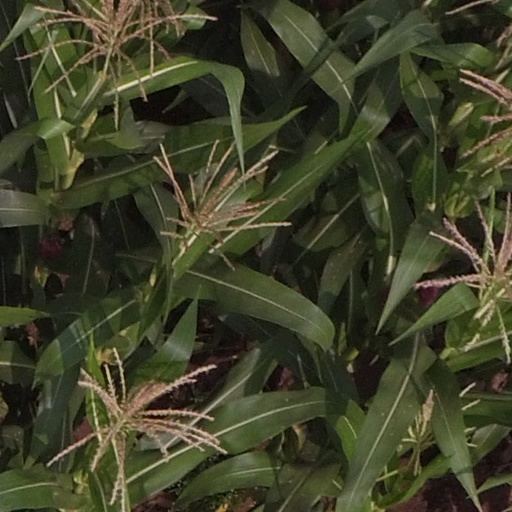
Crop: maize; corn